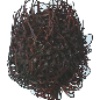
Label: rambutan